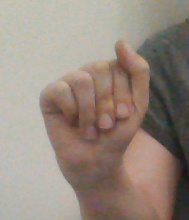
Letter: saad